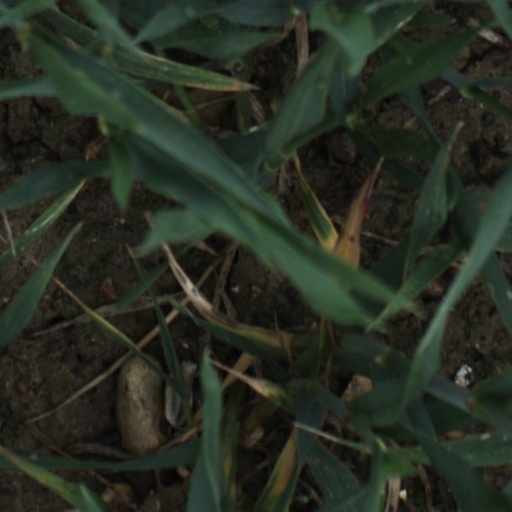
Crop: wheat